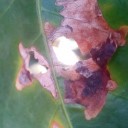
Label: Miner